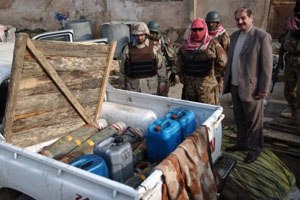
Bilbombe
Den irakiske guvernør Duraid Kashonoula og medlemmer af Iraks Nationalgarde er lettede efter at have afsløret og demonteret en bilbombe skjult under ladet i denne bil (Irak, januar 2005)
En bilbombe er en specielt udviklet sprængladning med tilknyttet tændsats som placeres i en bil, hvorfra den kan udløses af bilens fører, eller af andre i eller uden for bilen. Begrebet bilbombe anvendes både om bomber, der har til formål at dræbe eller skade personer, som befinder sig inde i bilen, såvel som om bilbomber der er beregnet på at ramme bilens omgivelser.